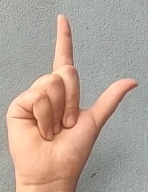
ASL sign: L